Halshany Castle

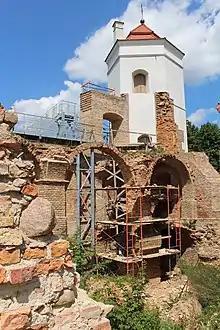
Restoration works of the tower, 2019

Halshany or Holszany Castle is the ruined residence of the Sapieha magnate family in Halshany, Hrodna Voblast, Belarus. It used to be the seat of one of the largest land estates in the Grand Duchy of Lithuania.